B. Jaya (actress)

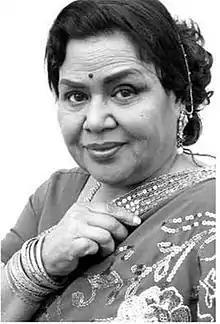

Basappa Jaya (3 September 1944 – 3 June 2021), commonly known as B. Jaya, was an Indian actress, known for her work in Kannada cinema. She acted in over 200 films before turning to Directing. For her performance in the movie "Gowdru", Jaya won the Karnataka State Film Award for Best Supporting Actress in 2004-05.